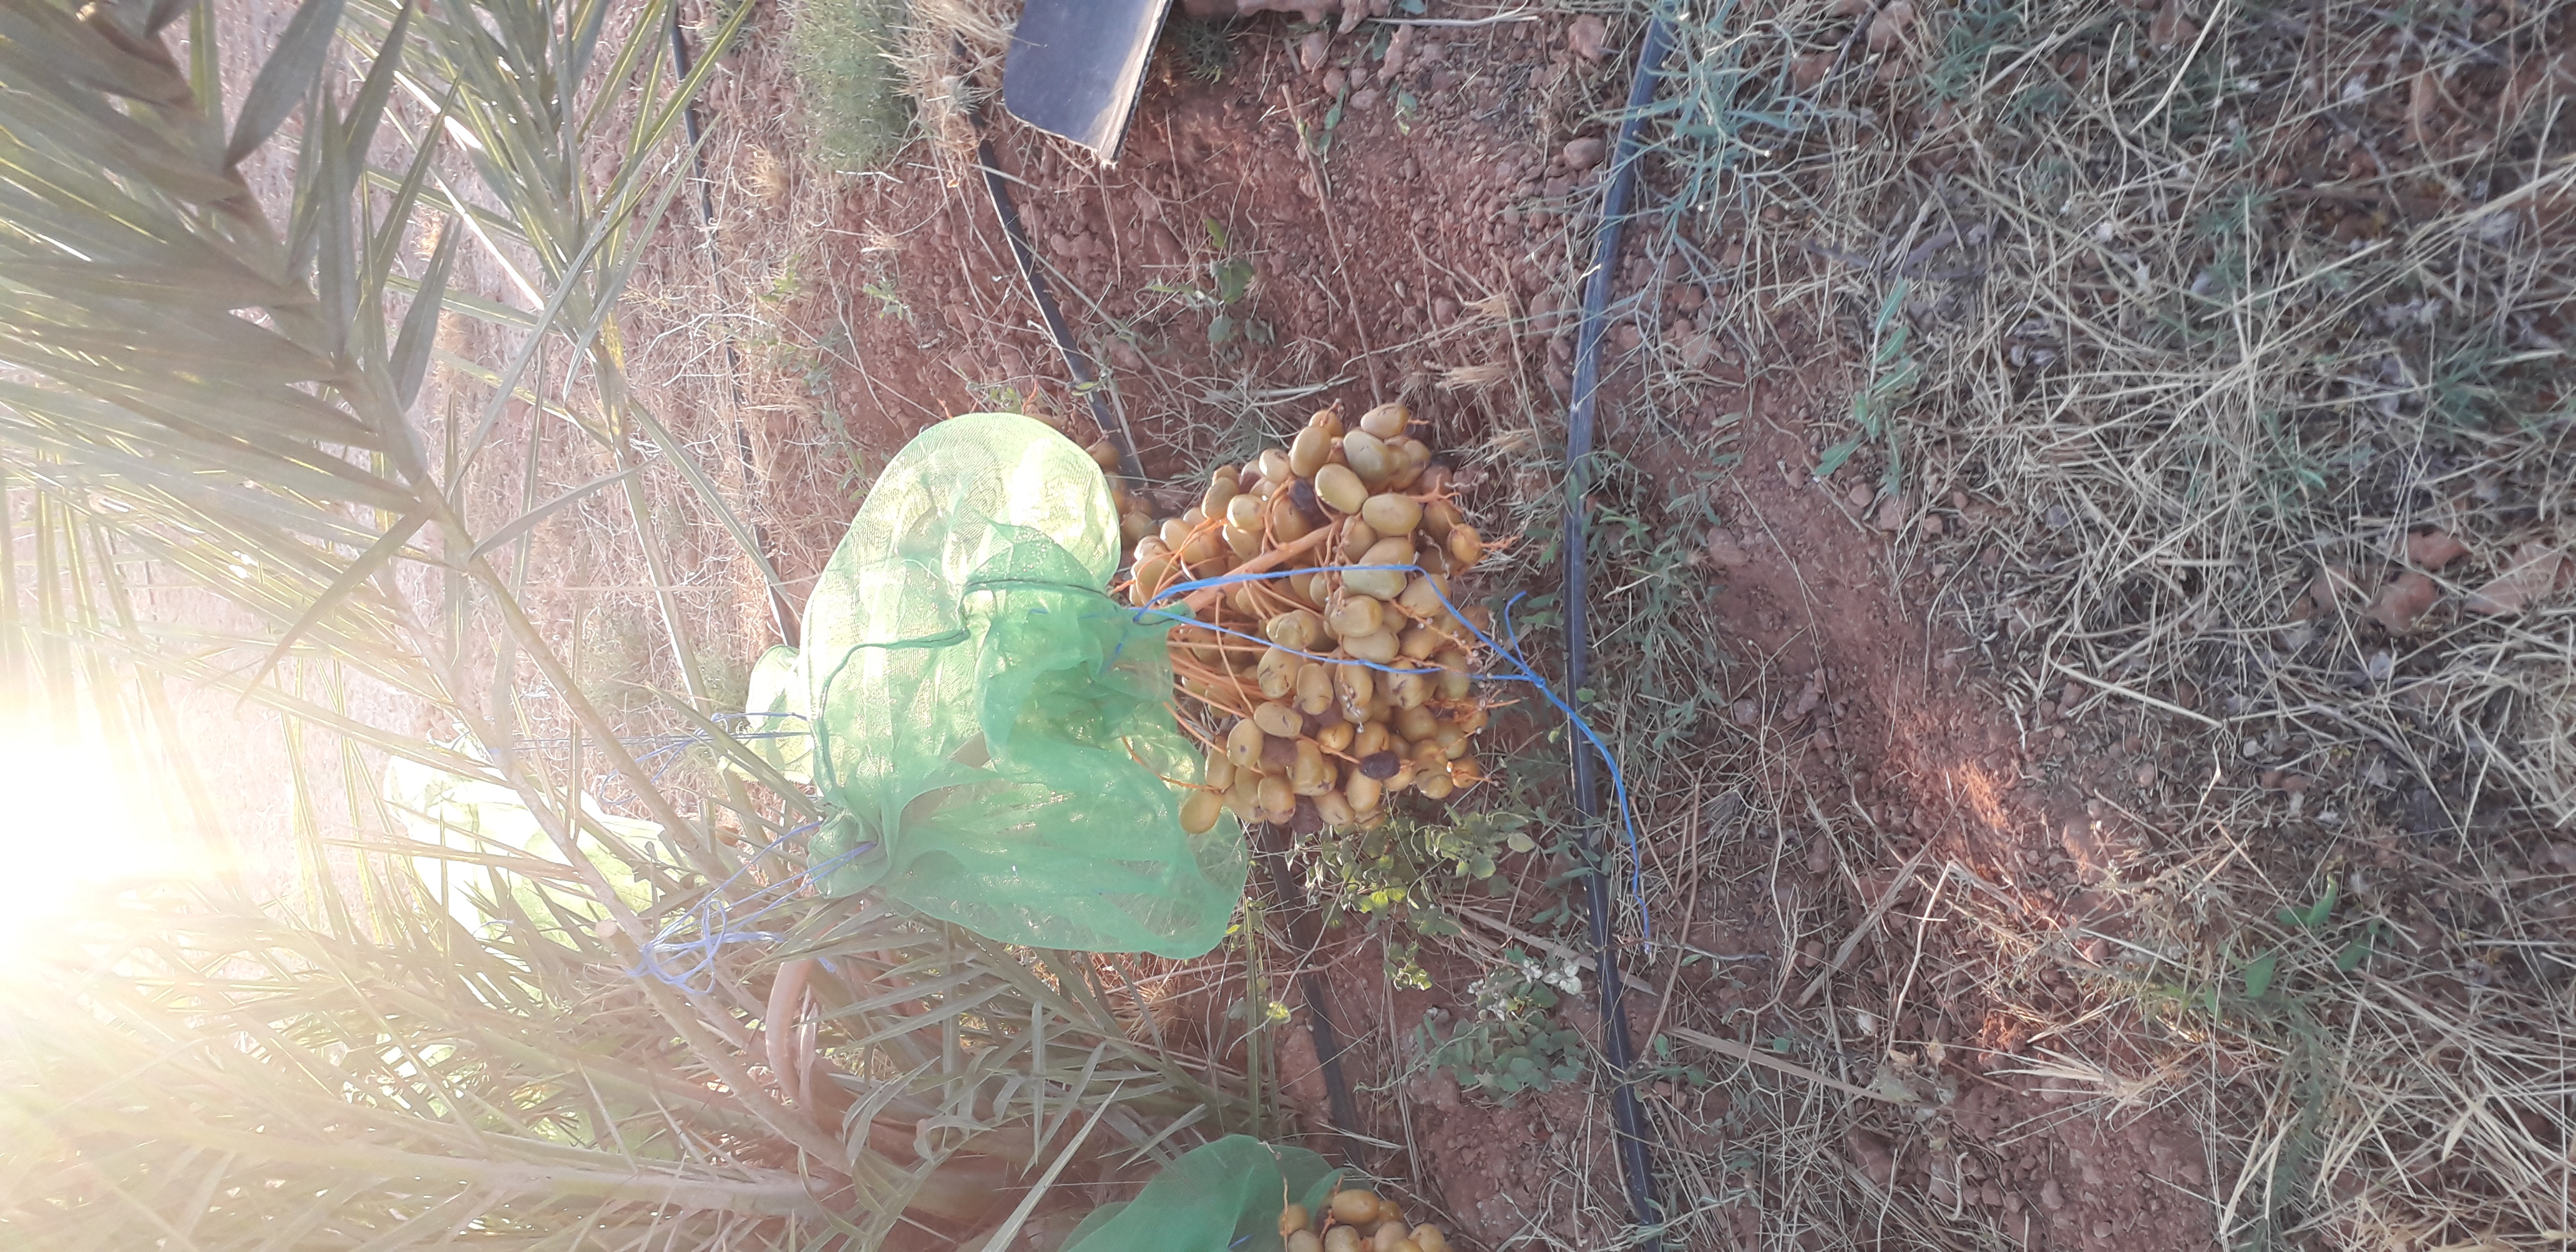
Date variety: Boufagous